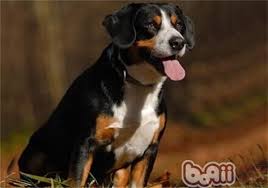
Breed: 221-n000055-EntleBucher